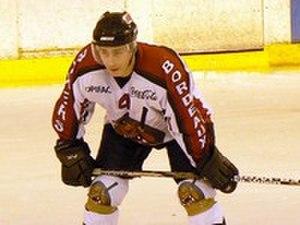
Stéphan Daniel Tartari, né le 11 février 1973 à Grenoble, est un joueur de hockey sur glace professionnel devenu entraineur, puis manager général de Bordeaux. Il est le frère aîné de Christophe, joueur professionnel de hockey.